Key events of the 20th century

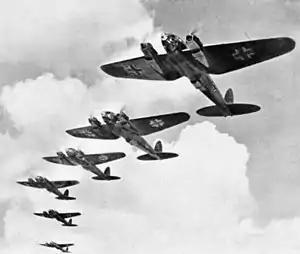
German Heinkel He 111 bombers during the Battle of Britain

Fascism first appeared in Italy with the rise to power of Benito Mussolini in 1922. The ideology was supported by a large proportion of the upper classes as a strong challenge to the threat of communism.